Levanna projectile point

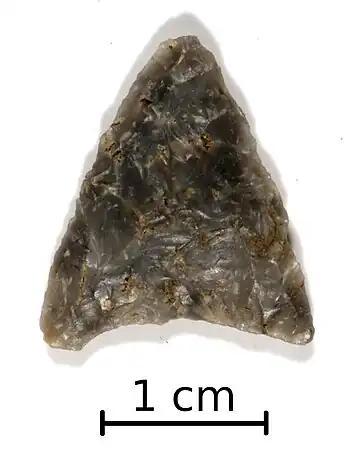
Levanna projectile point from central New York State

Levanna projectile points are stone projectile points manufactured by Native Americans what is now the Northeastern United States, generally in the time interval of 700-1350 AD. They are true arrowheads rather than atlatl dart points, and they derive their name from the specimens found at the Levanna site in Cayuga County, New York.